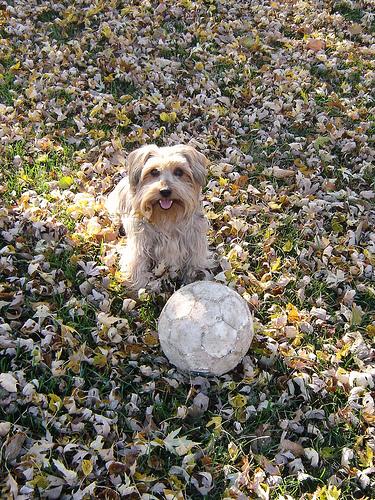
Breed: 231-n000081-silky_terrier